Erasmia pulchella

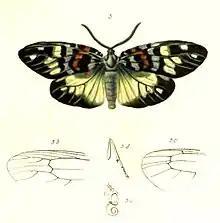
An illustration of "E. pulchella" in "Transactions of the Linnean Society of London" by William Griffith

"Erasmia pulchella" belongs to the burnet moth family Zygaenidae. A moderately large moth, with a wingspan of , its wings are covered in brightly colored and iridescent patterns that serve as aposematic deterrence. Turquoise in color and mottled with black and white patterns, a reddish orange band bisects the forewing pattern. The hindwing patterns differs on the subspecies, as the moth is spread over a broad geographic range and is highly variable throughout its range, with mainland Japanese subspecies being the darkest colored, and the Okinawa subspecies having a brighter blue color. The outer edge of both the forewings and hindwings are black in color. Of the Chalcosiine moths, a study by Yen Shen-Horn "et al." postulates that "E. pulchella" demonstrates the "greatest degree of wing maculation and zonation" of all its relatives. One individual remarked that "E. pulchella" was "one of the most beautiful moth species", "the most beautiful moth in Japan", and another noting it as the "most beautiful moth of Southern Japan". Hope described the moth as "certainly some of the most beautiful of the Lepidoptera", and "one of the most lovely in colouring of all the Lepidoptera". Because of the striking colors of the wings, they are often harvested for the purpose of jewellery, both historically and in the modern day.